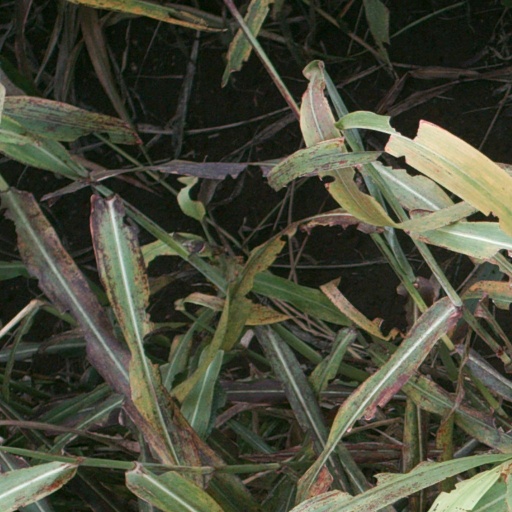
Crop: sorghum